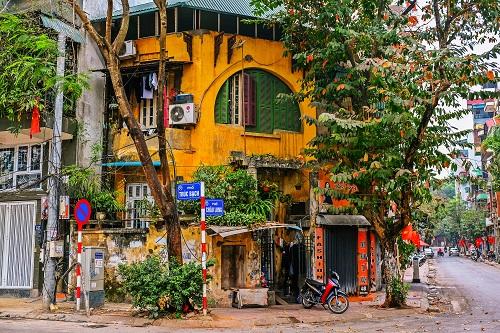
chiếc xe máy đang đậu ở ngay cửa ra vào của ngôi nhà được sơn màu vàng